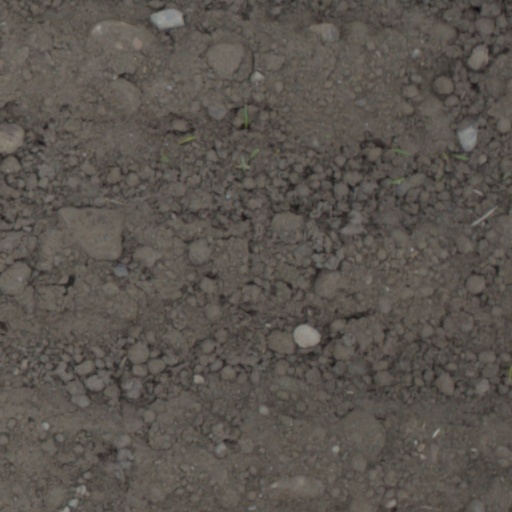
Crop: wheat